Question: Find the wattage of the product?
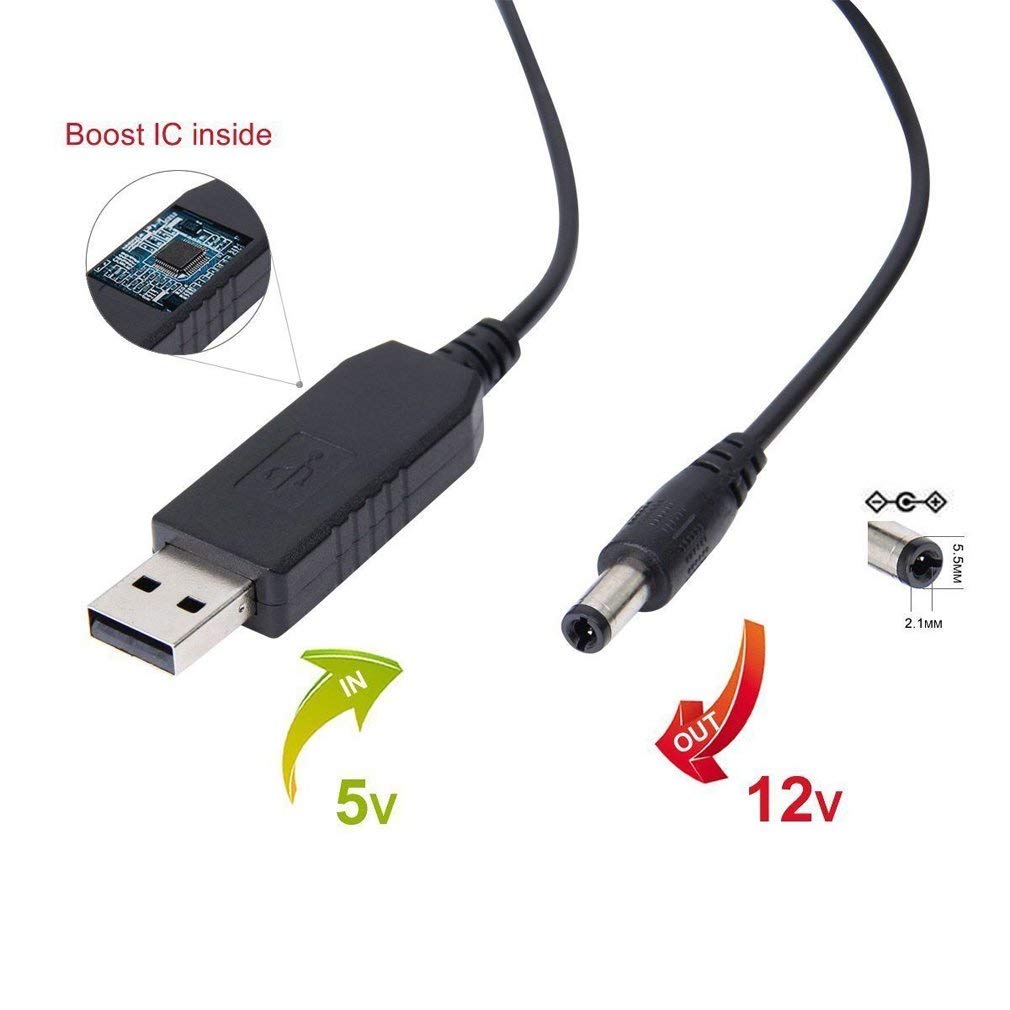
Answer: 5.54 watt